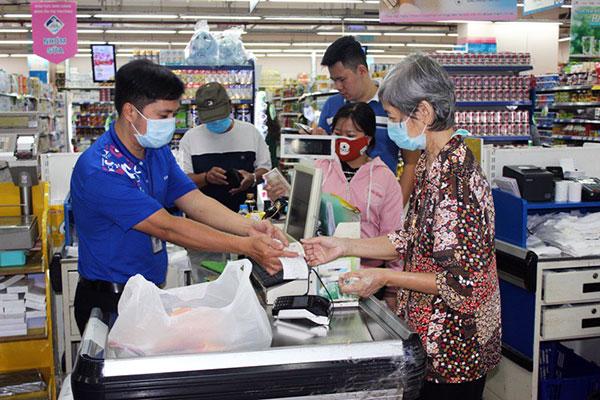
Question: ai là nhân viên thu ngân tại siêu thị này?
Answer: nam thanh niên mặc áo xanh dương đeo khẩu trang là người nhân viên thu ngân tại siêu thị này